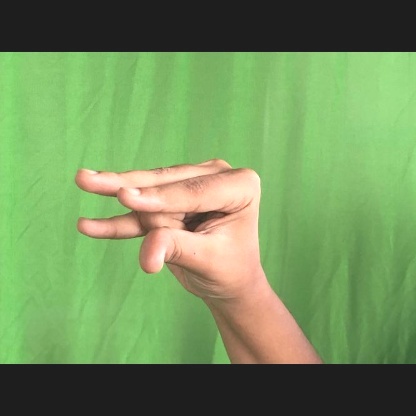
Mudra: Kangulam